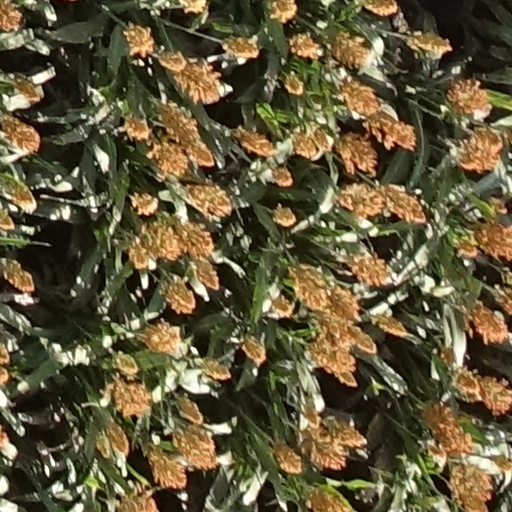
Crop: sorghum